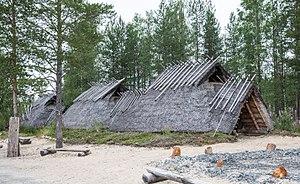
Le centre de l'âge de pierre Kierikki est un centre de tourisme archéologique préhistorique et culturel, situé a Kierikki dans le quartier d'Yli-Ii à Oulu en Finlande.